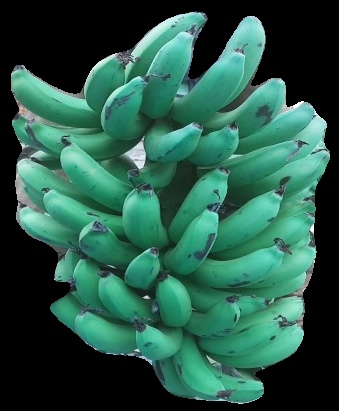
Variety: pachbale
Grade: grade3